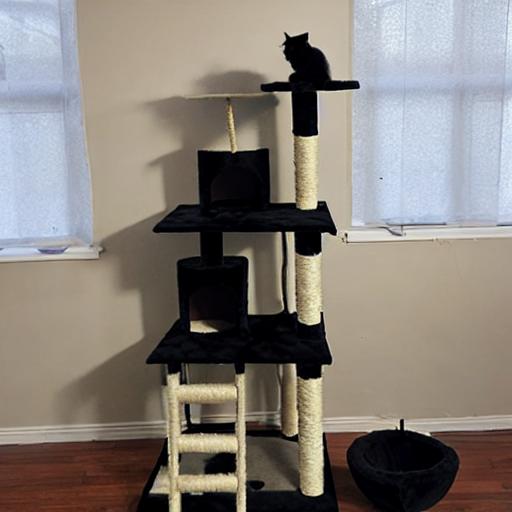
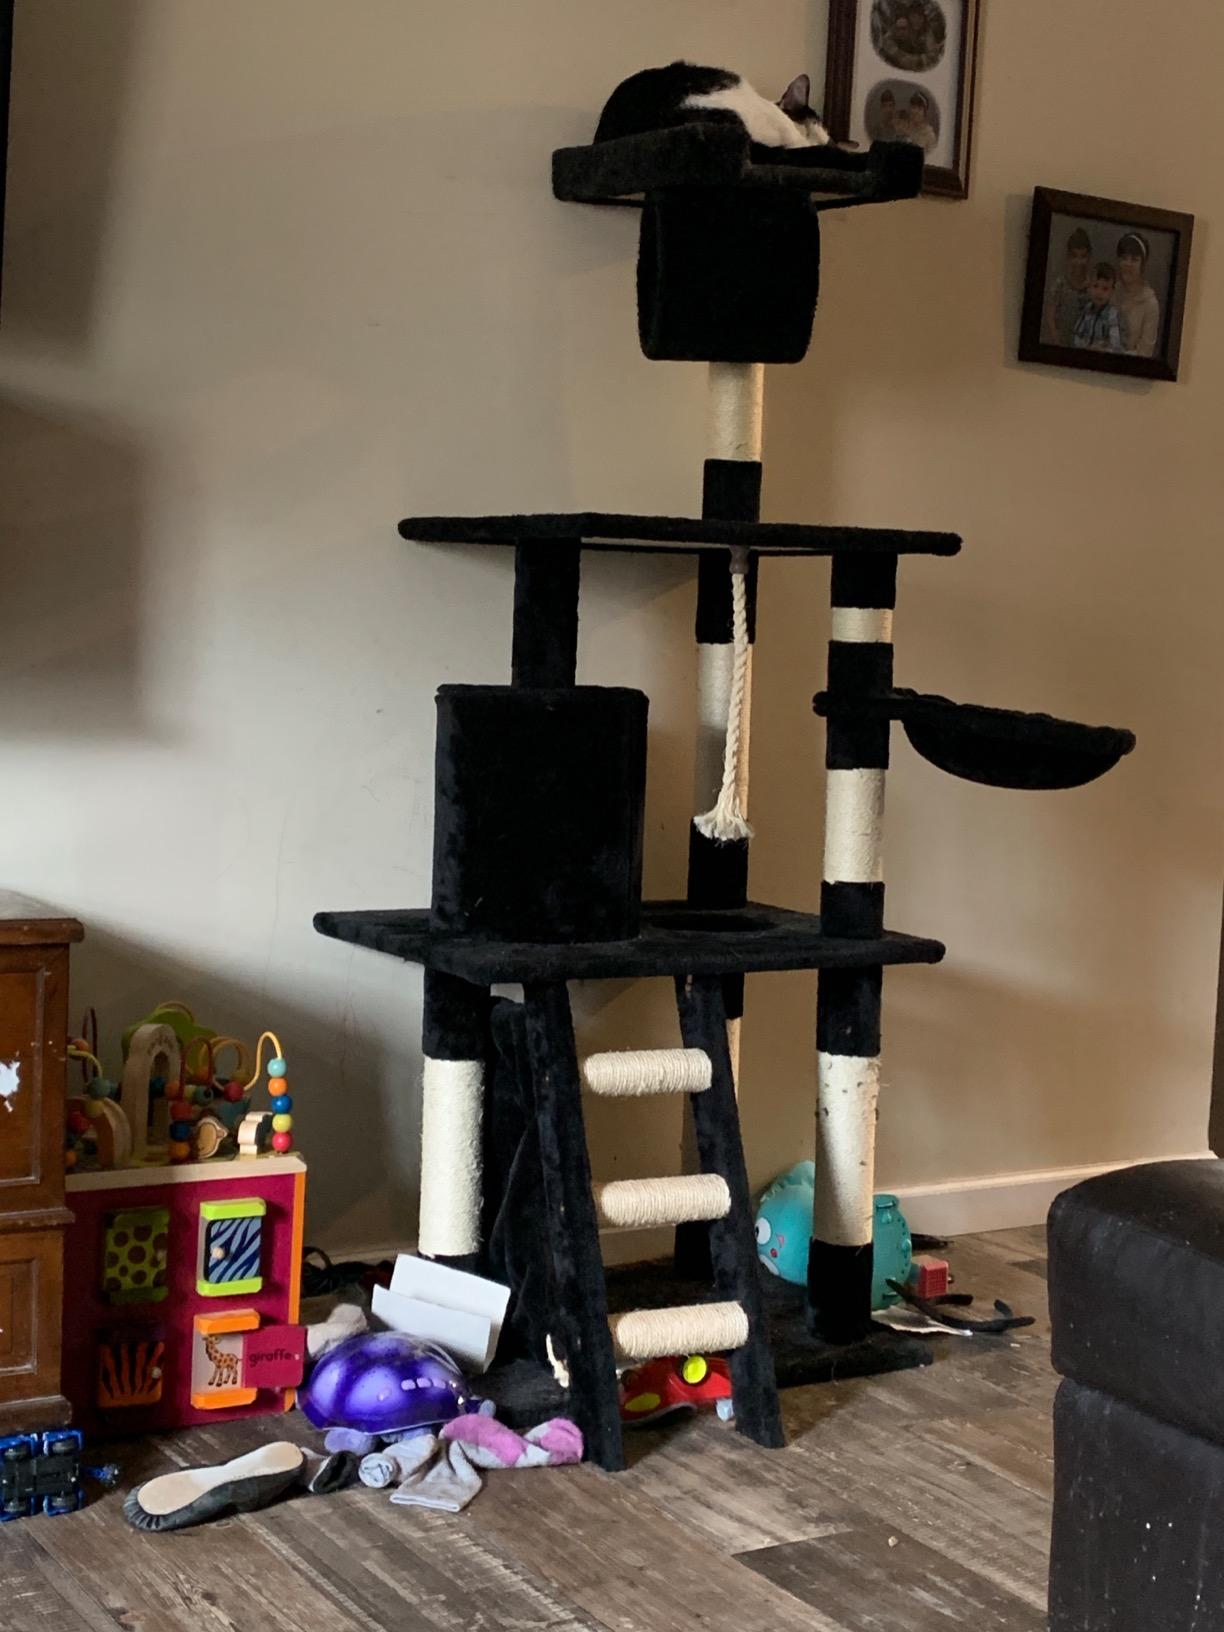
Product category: items_cat tree
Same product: no